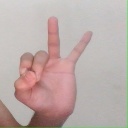
अक्षर: ण